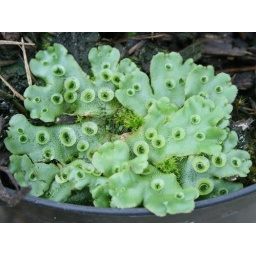
Liverwort growing in a plant pot in April 2009 at a plant nursery in Sussex Southern England